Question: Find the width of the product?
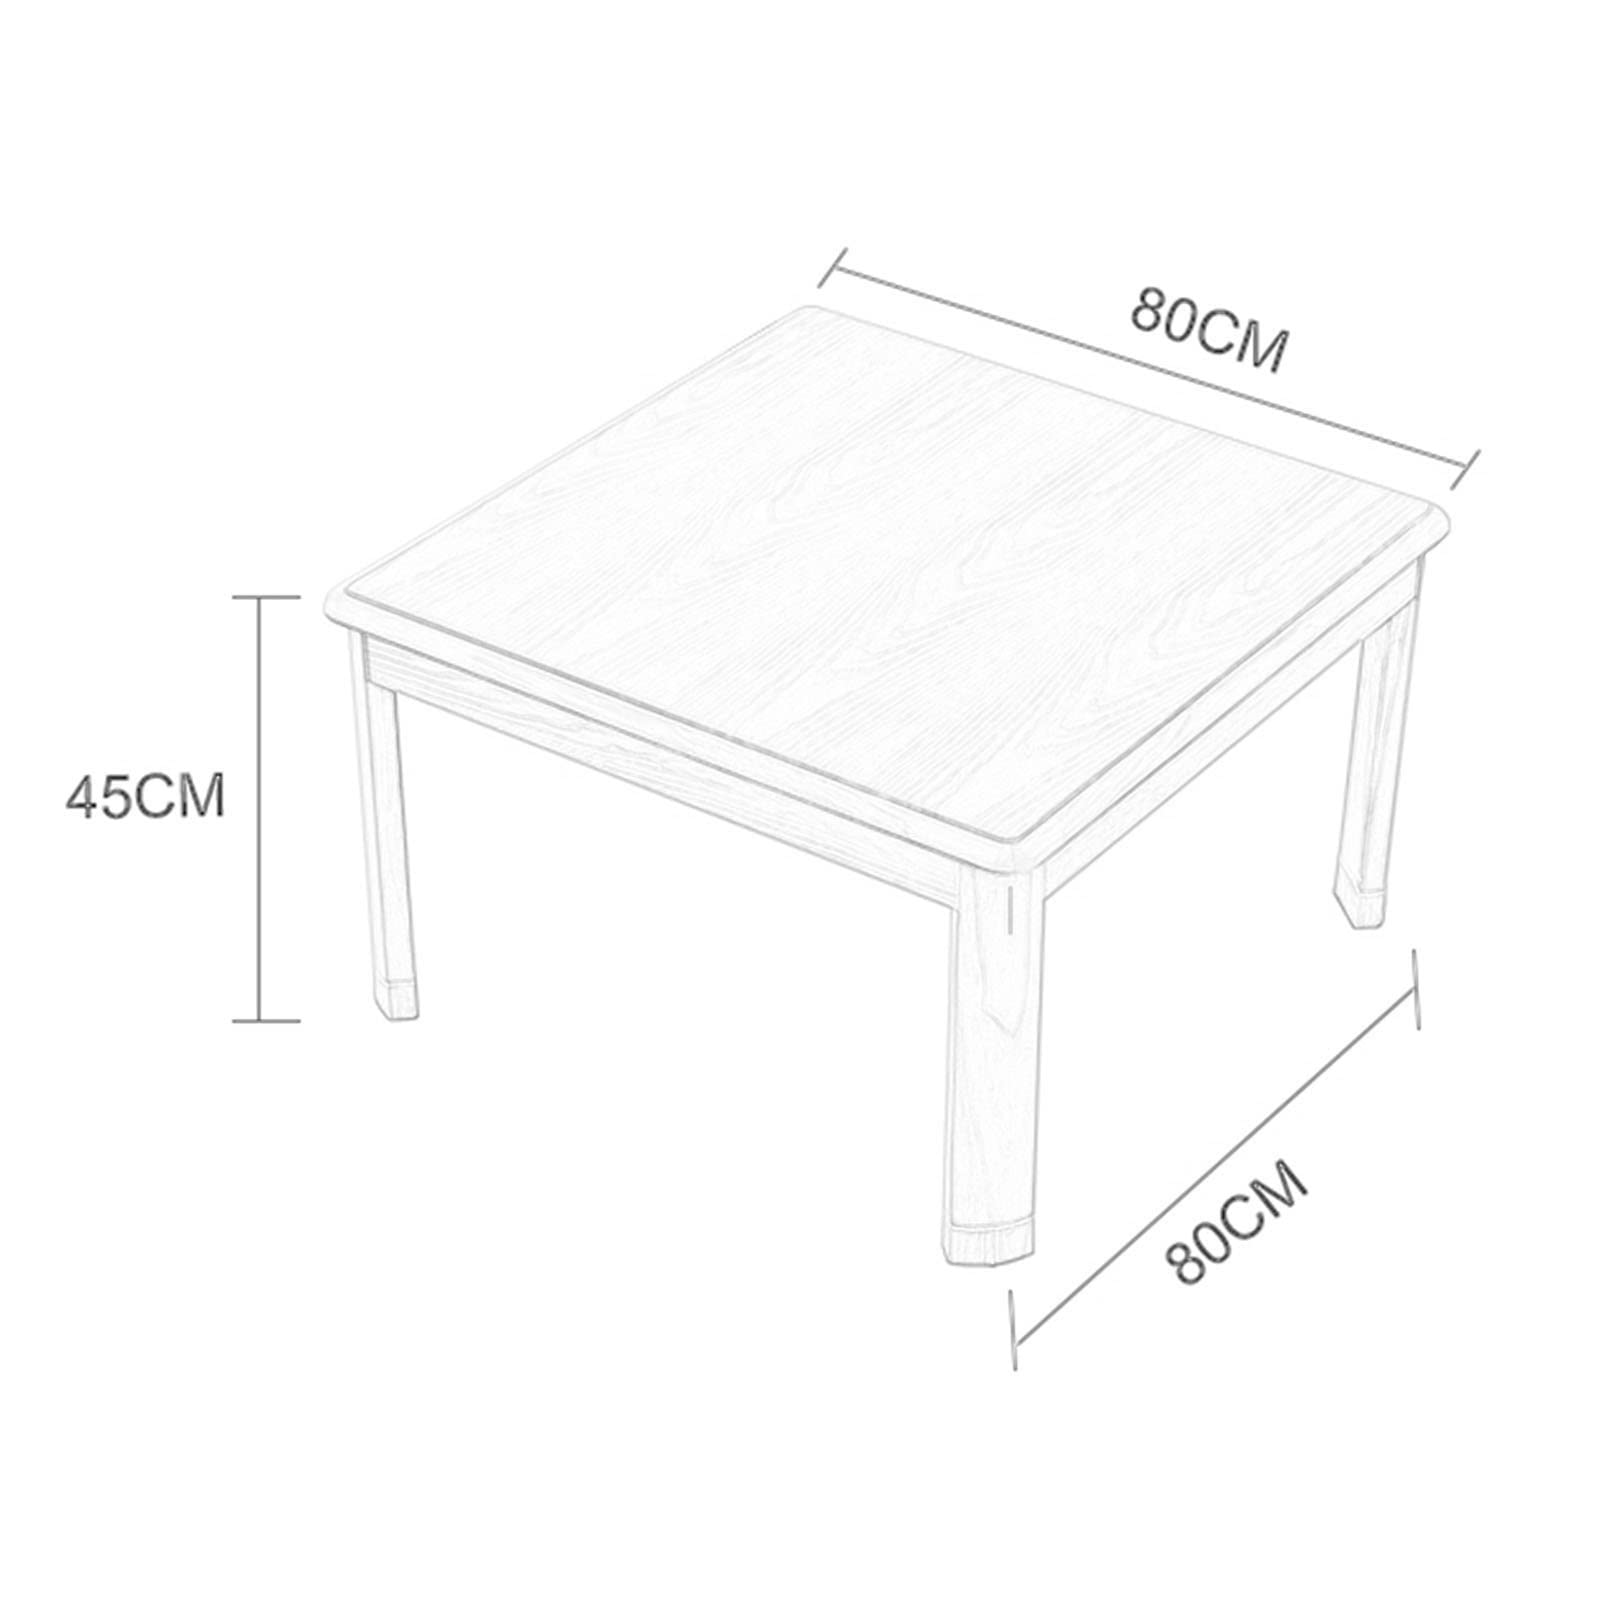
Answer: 80.0 centimetre